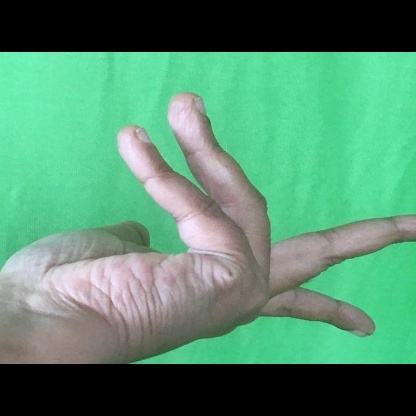
Mudra: Alapadmam